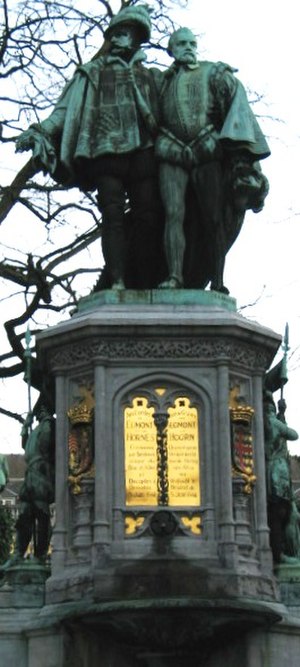
Charles-Auguste Fraikin
Egmont og Hoorn.
Charles-Auguste Fraikin var en belgisk billedhugger.